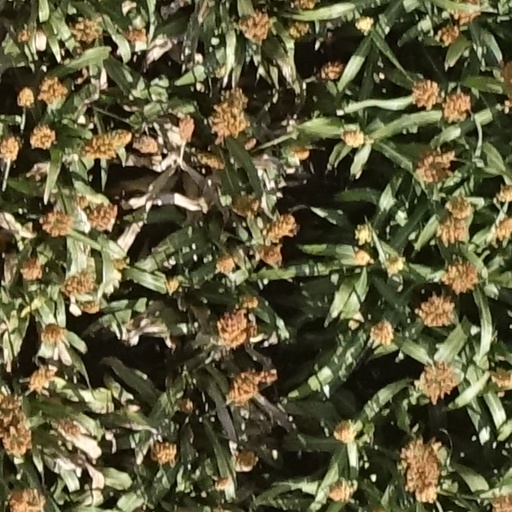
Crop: sorghum